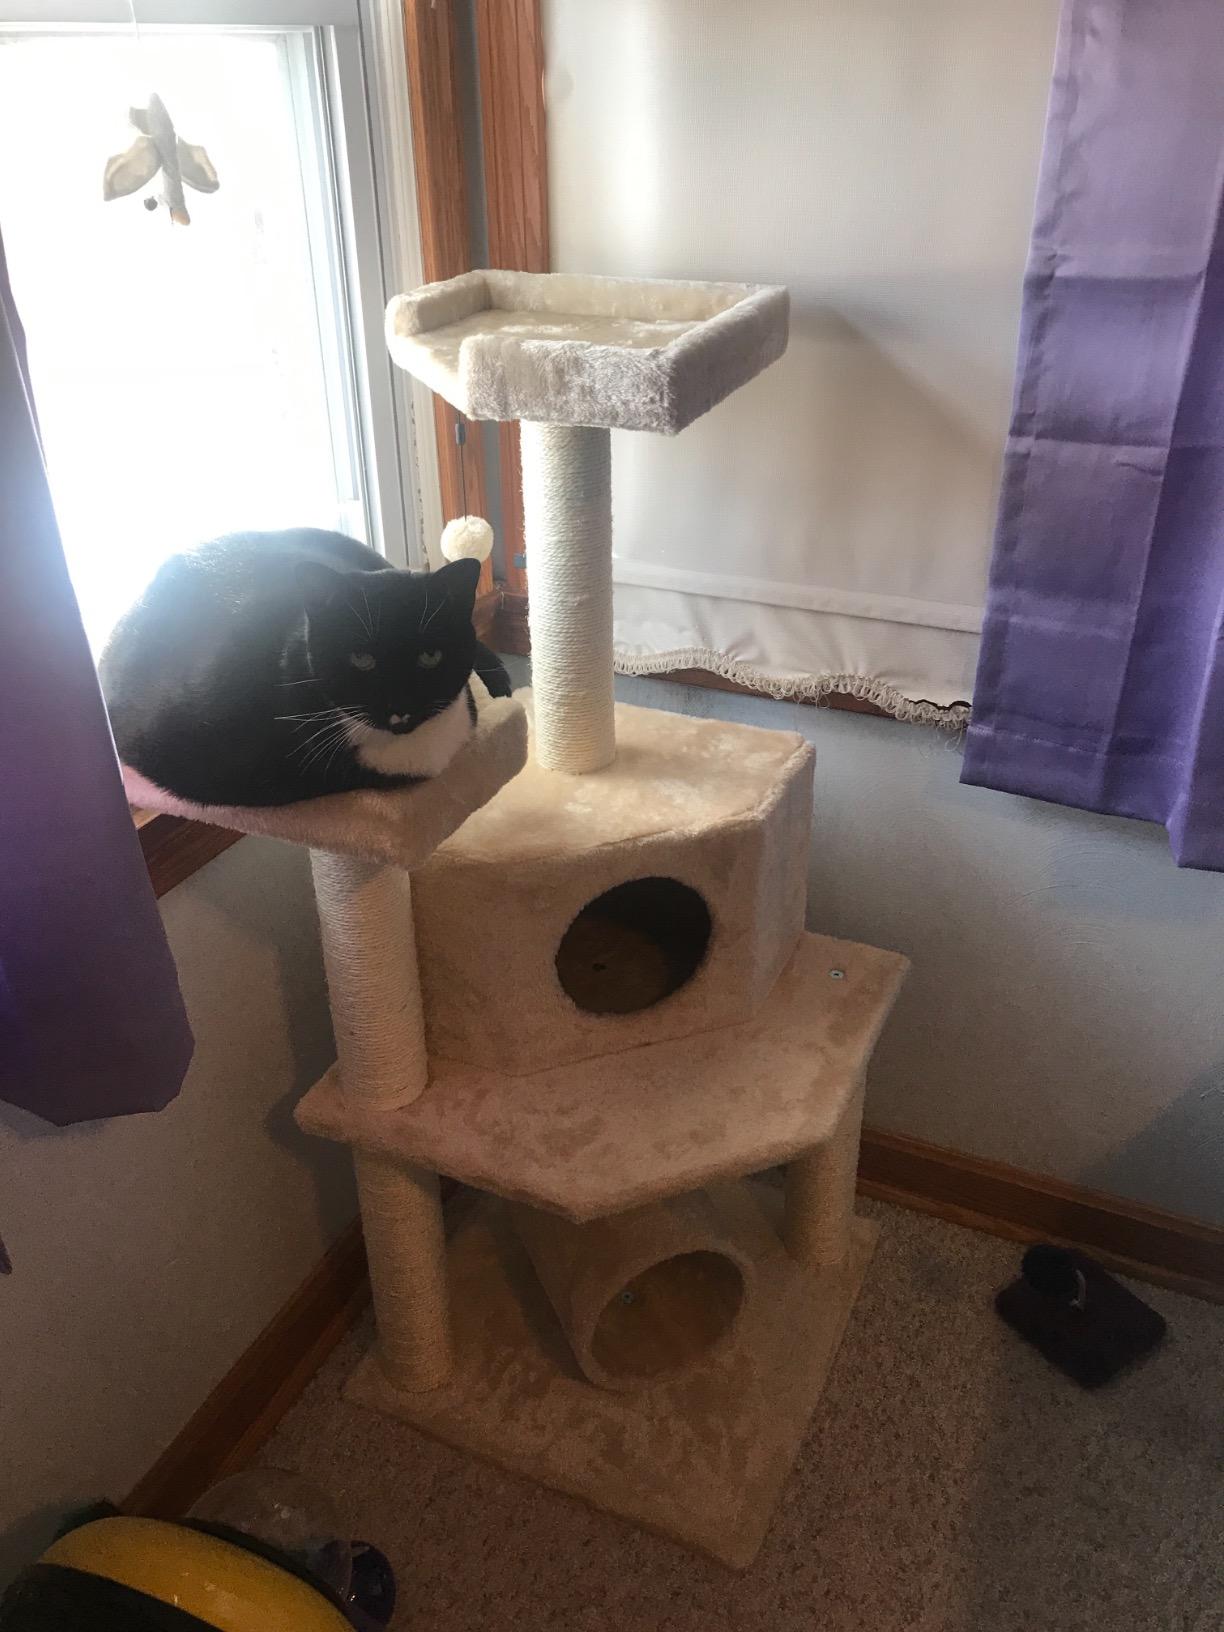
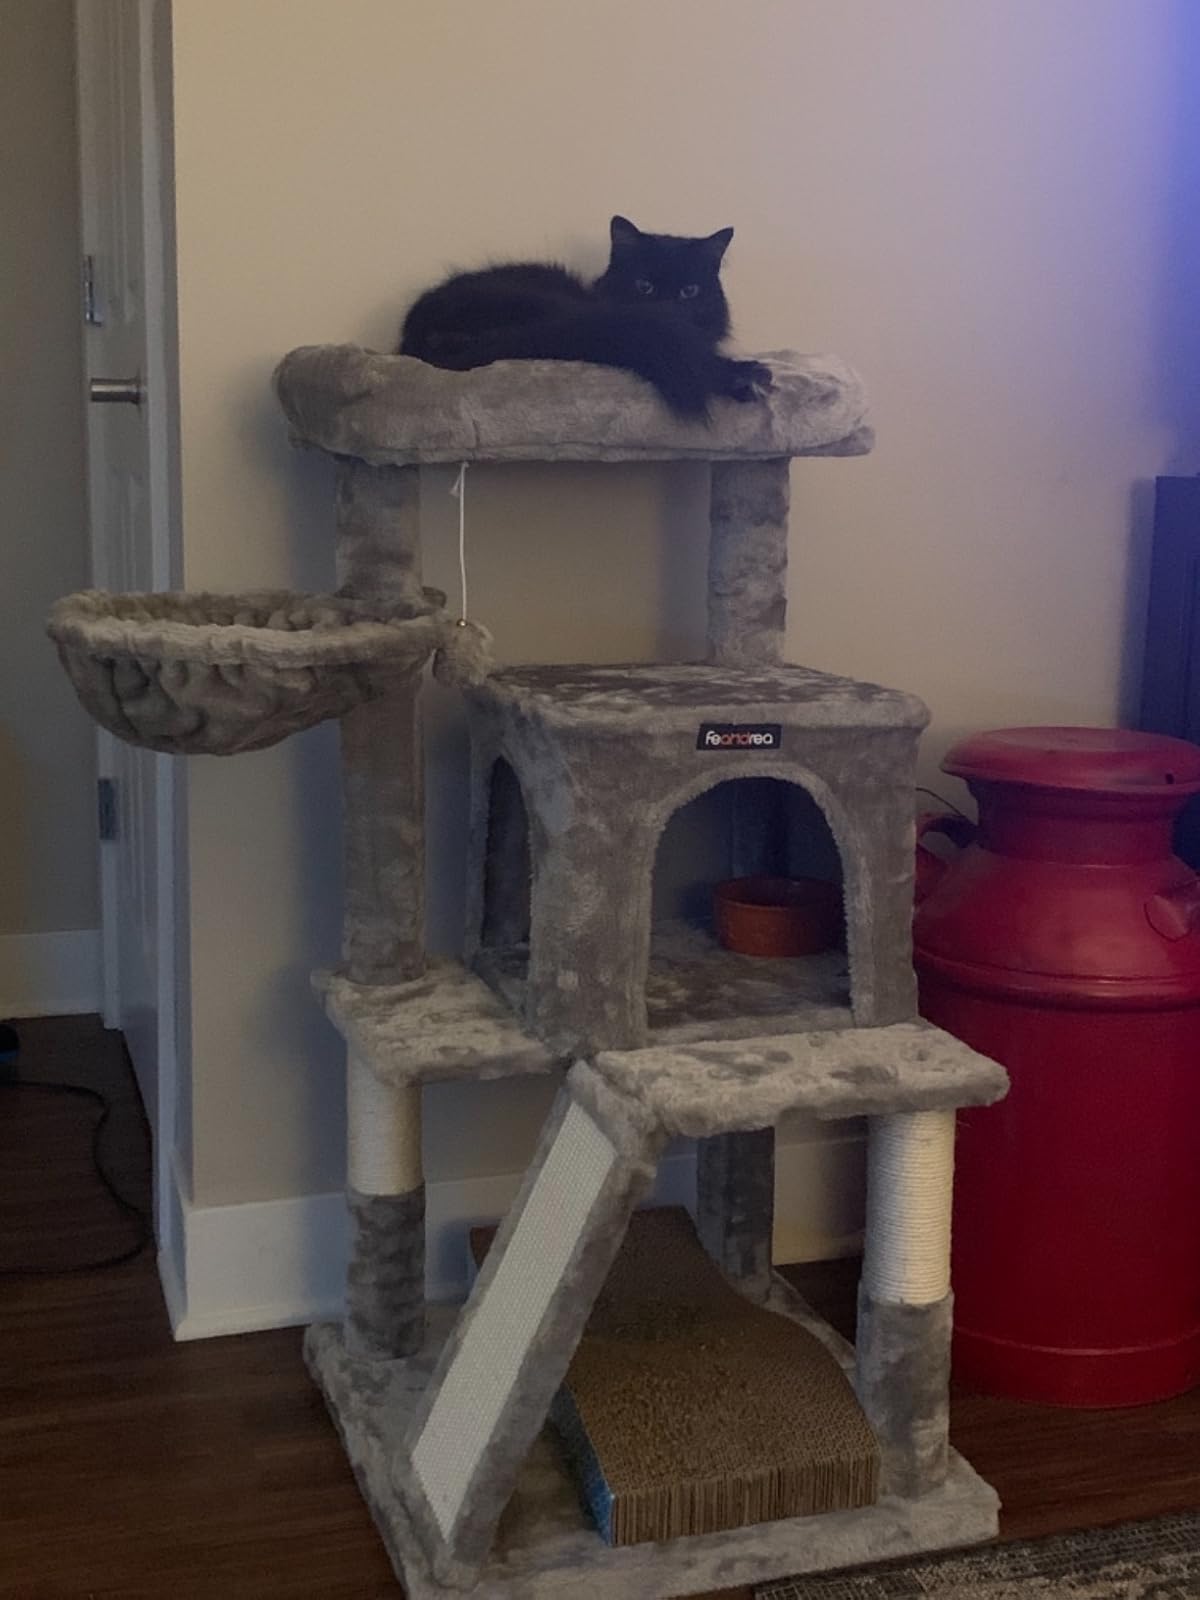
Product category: items_cat tree
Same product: no